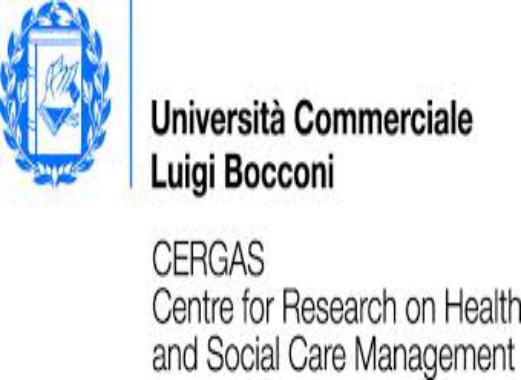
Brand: Boconi
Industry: Clothes